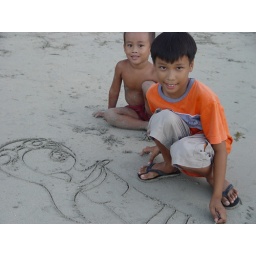
A talented 10 yr old boy creating cartoon drawings all over the beach